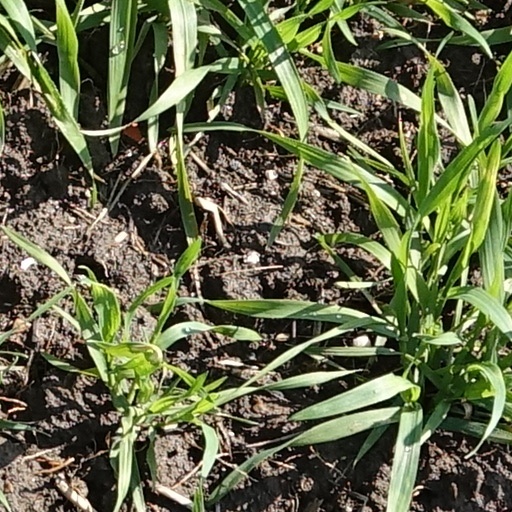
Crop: wheat